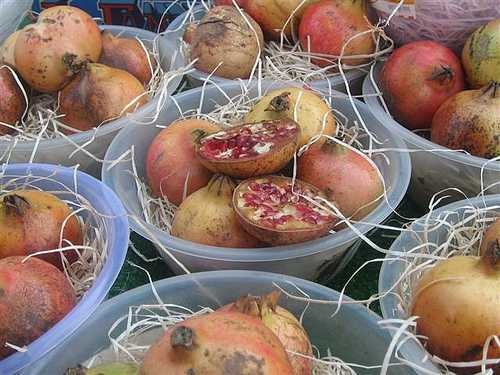
Label: Pomegranate